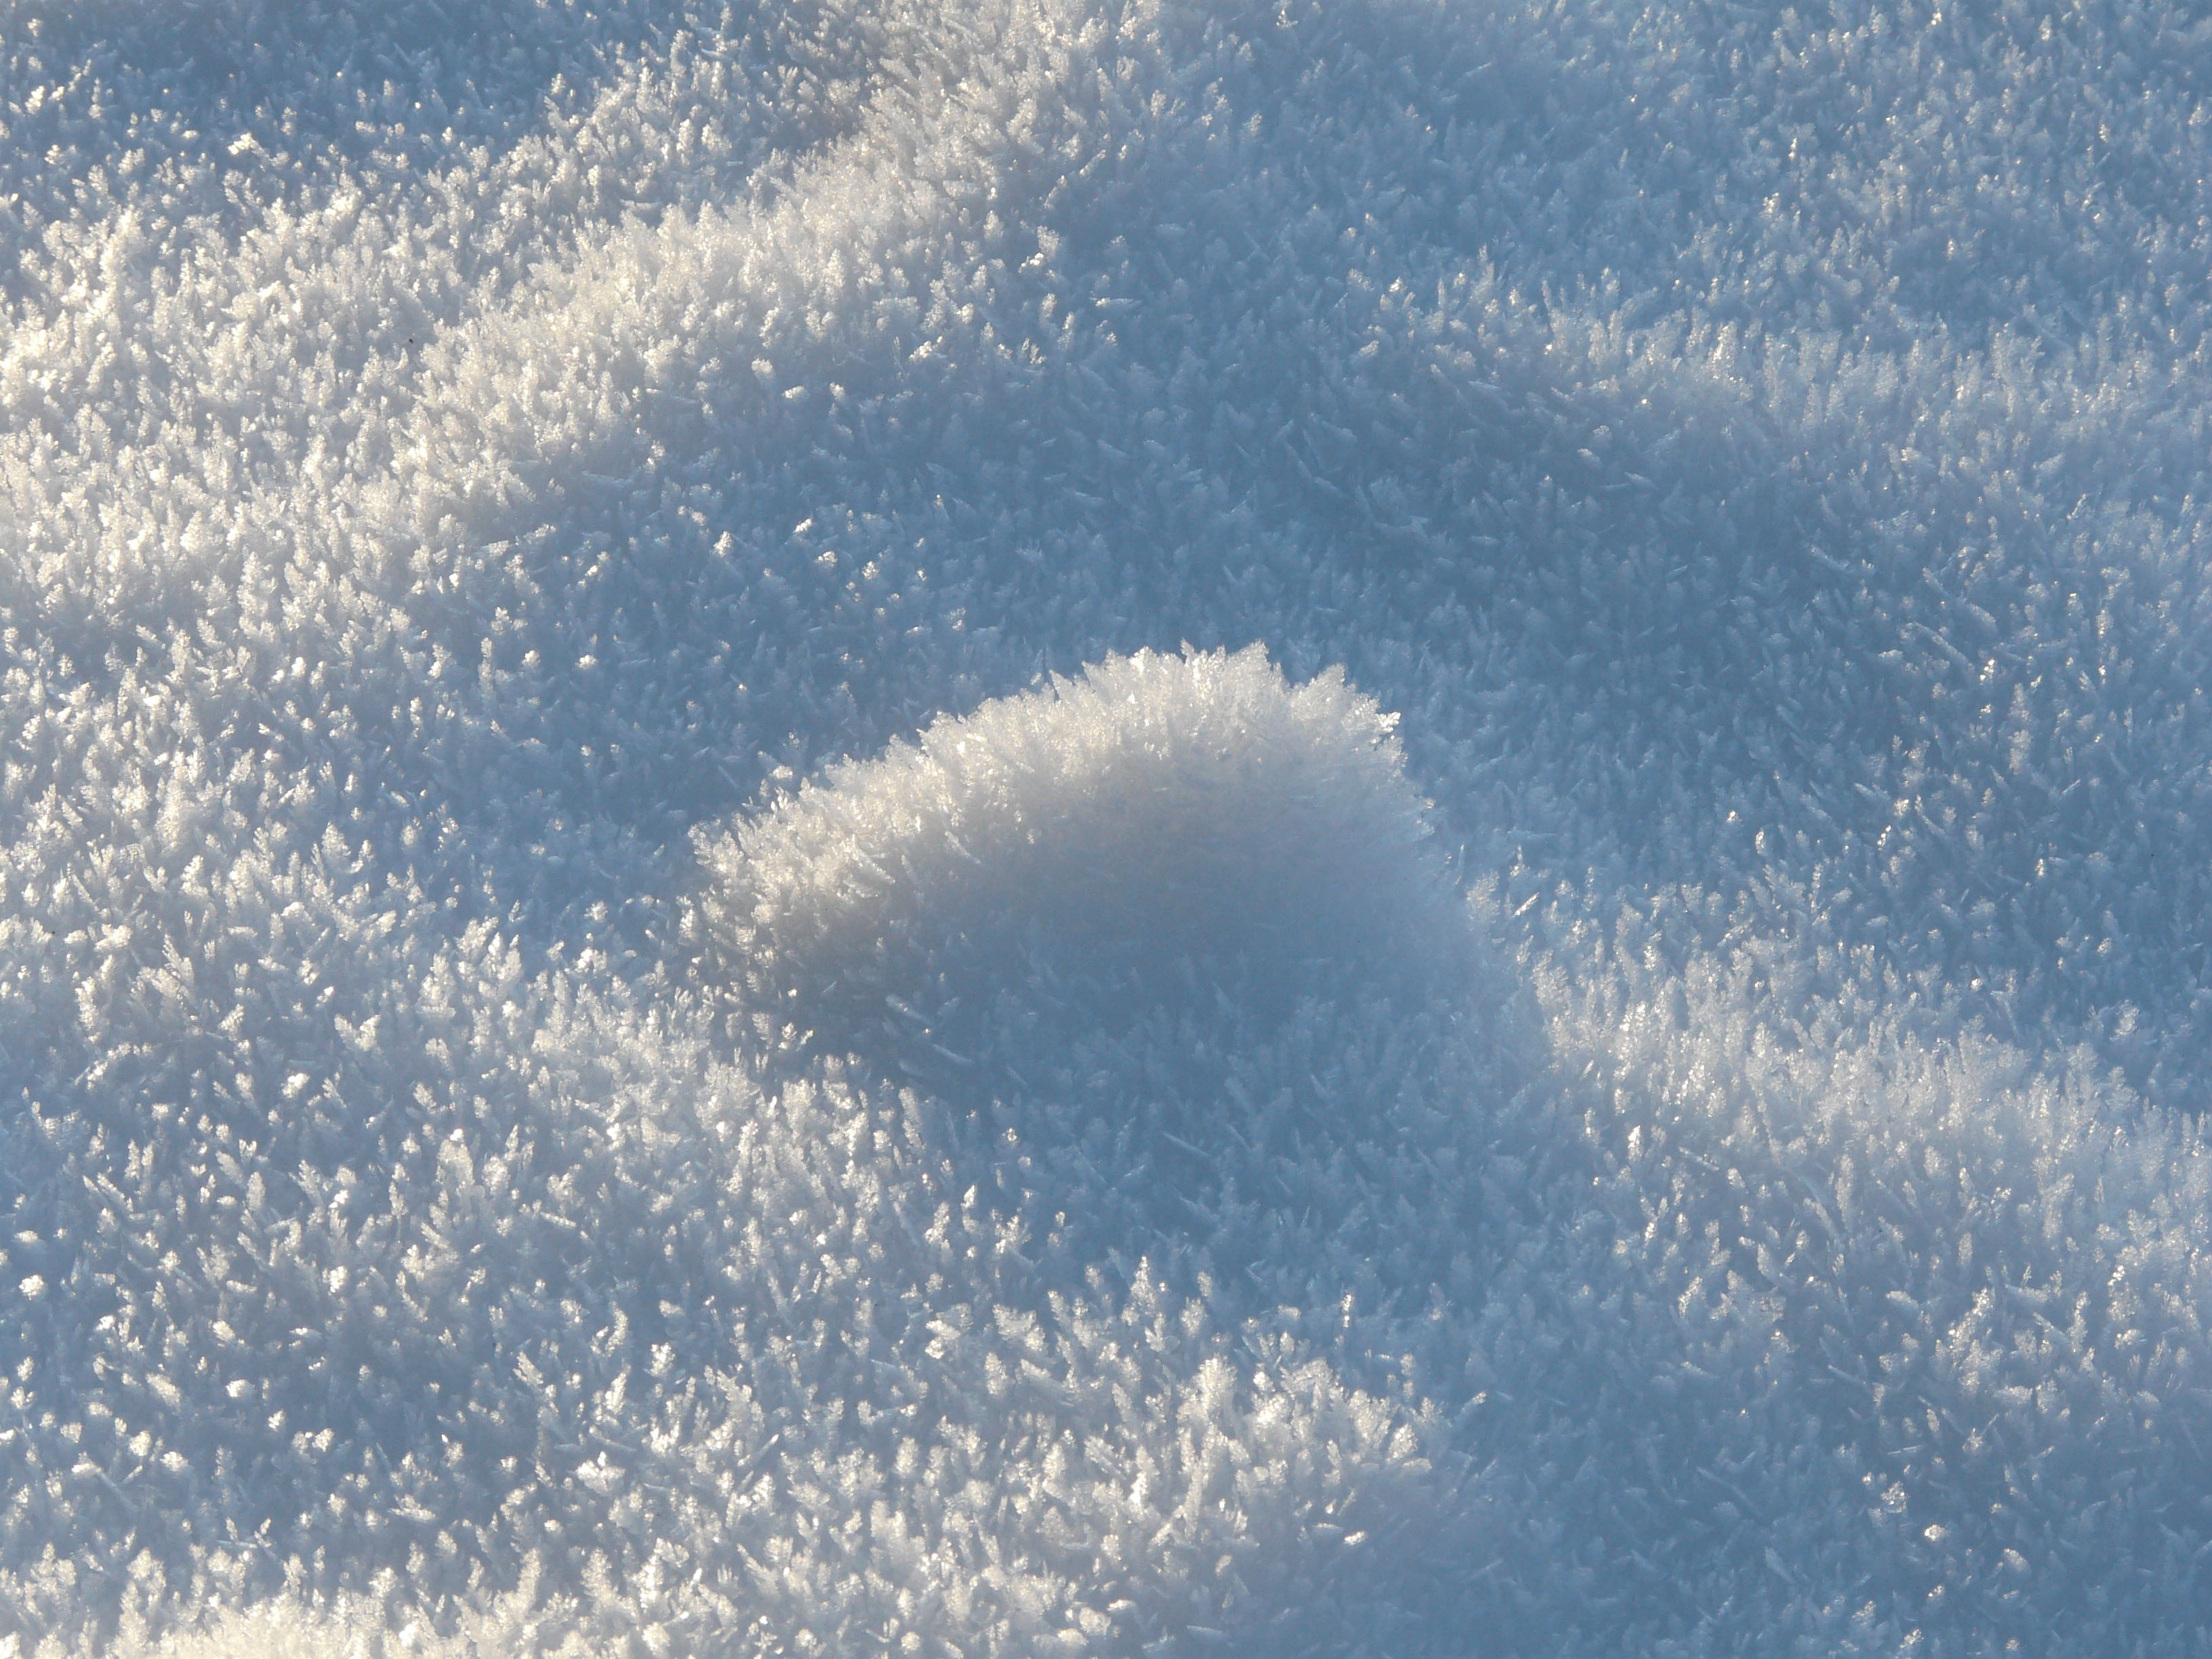
snow, cold, winter, cloud, sky, white, sunlight, wave, wind, frost, ice, weather, frozen, blue, season, freezing, eiskristalle, atmosphere of earth, wind wave